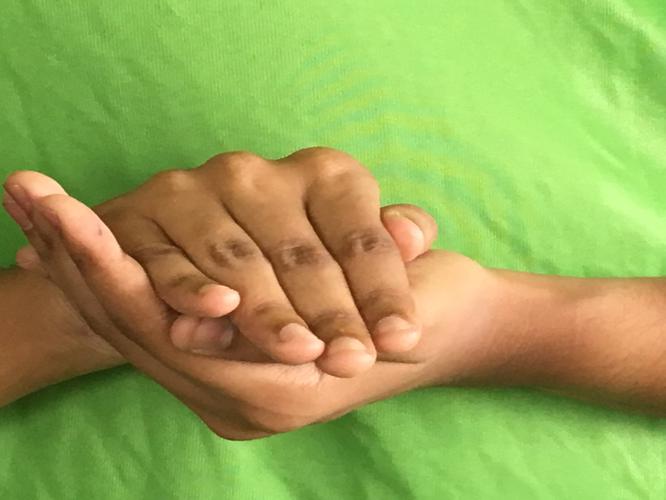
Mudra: Samputa
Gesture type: double_hand